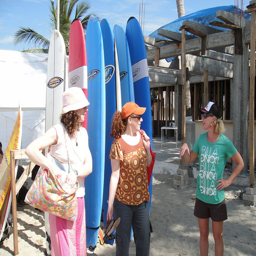
A group of three women standing around each other near surfboards.
three women stand next to surfboards and talk
Three women standing in front of a line of surfboards.
a few women are talking as they are next to surf boards
A group of women standing in front of surfboards.